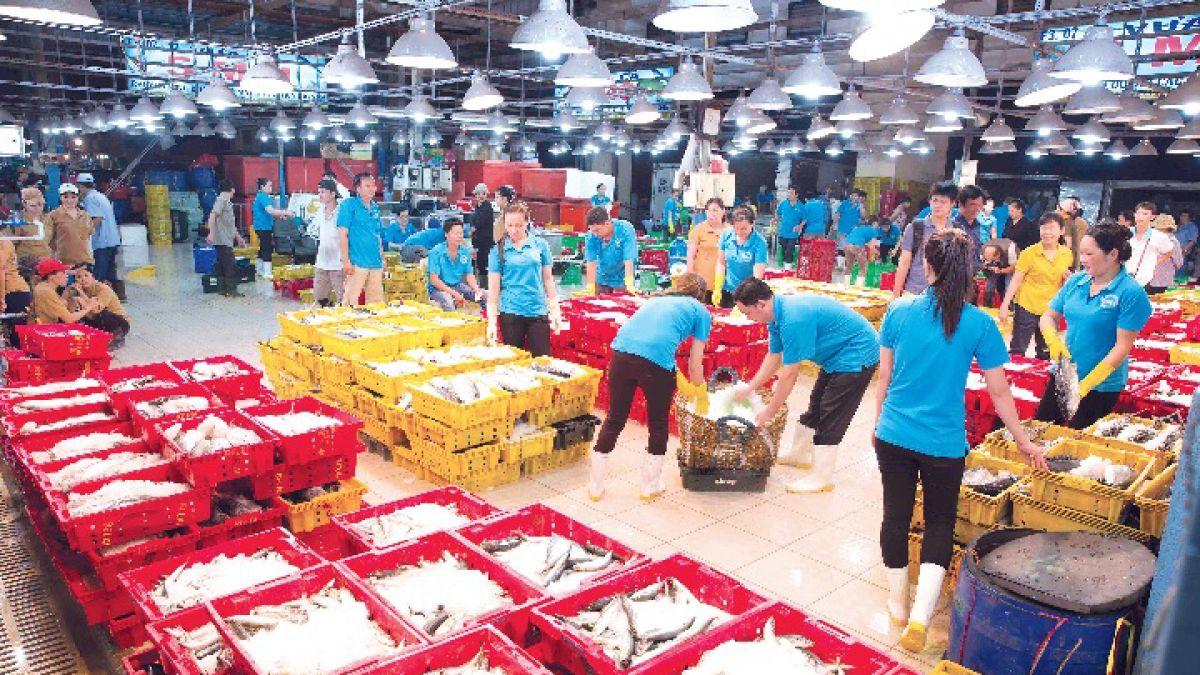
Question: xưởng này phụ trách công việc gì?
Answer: làm cá